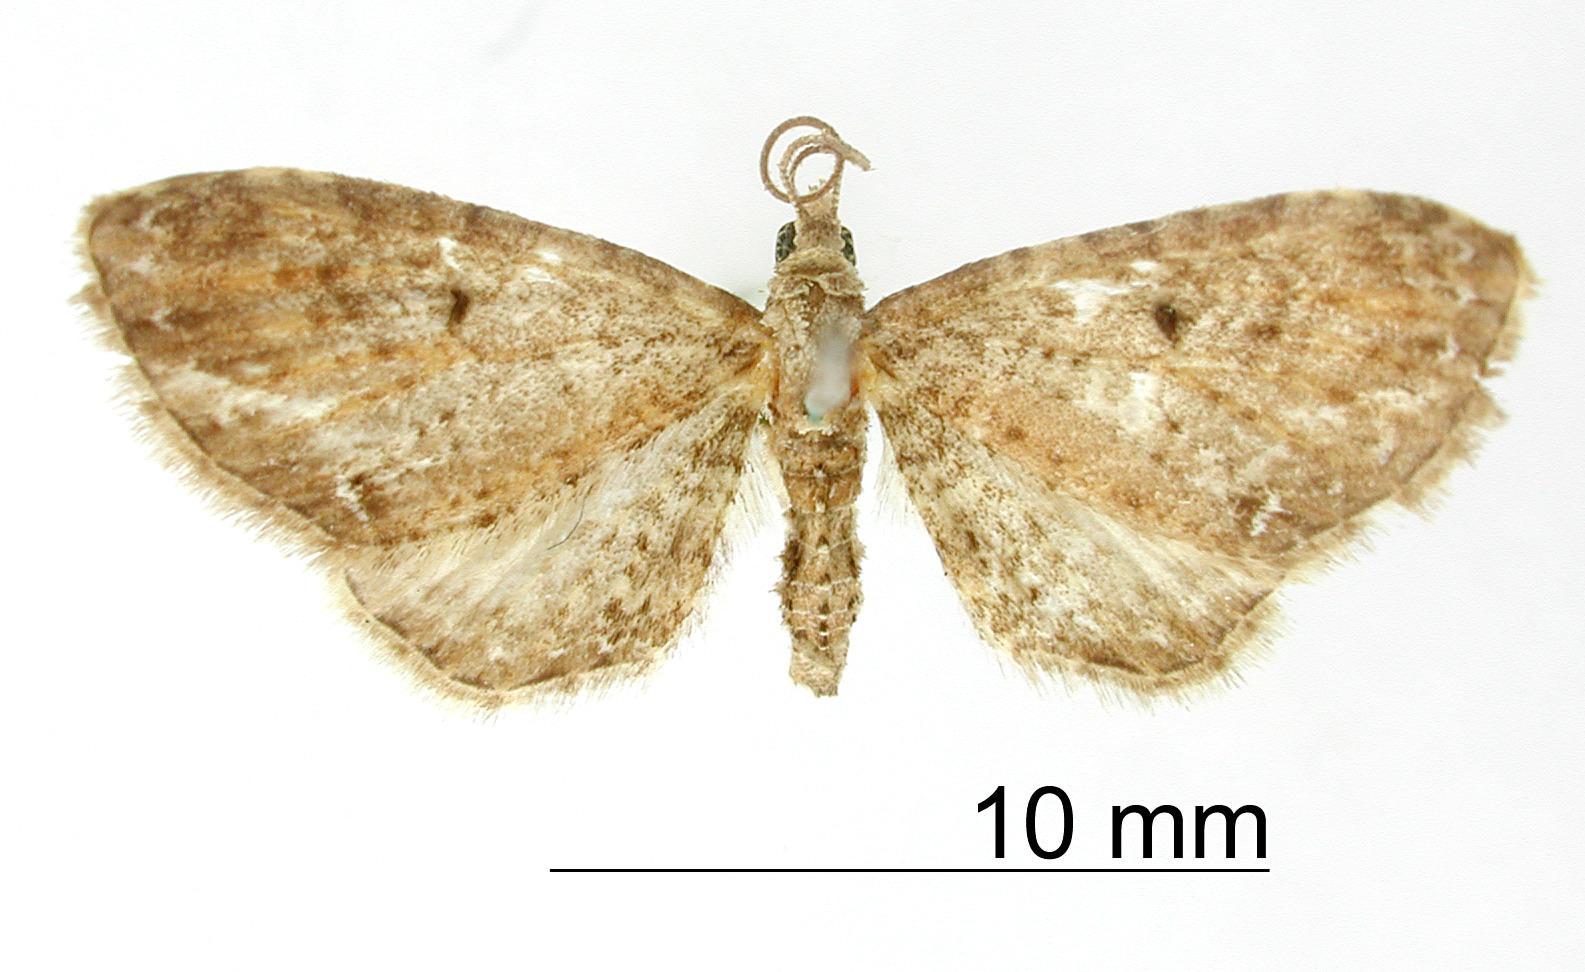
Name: Eupithecia cabria
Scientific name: Eupithecia cabria Dognin, 1899
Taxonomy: Animalia, Arthropoda, Insecta, Lepidoptera, Geometridae, Larentiinae
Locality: El Monje, pres Loja, Ecuador